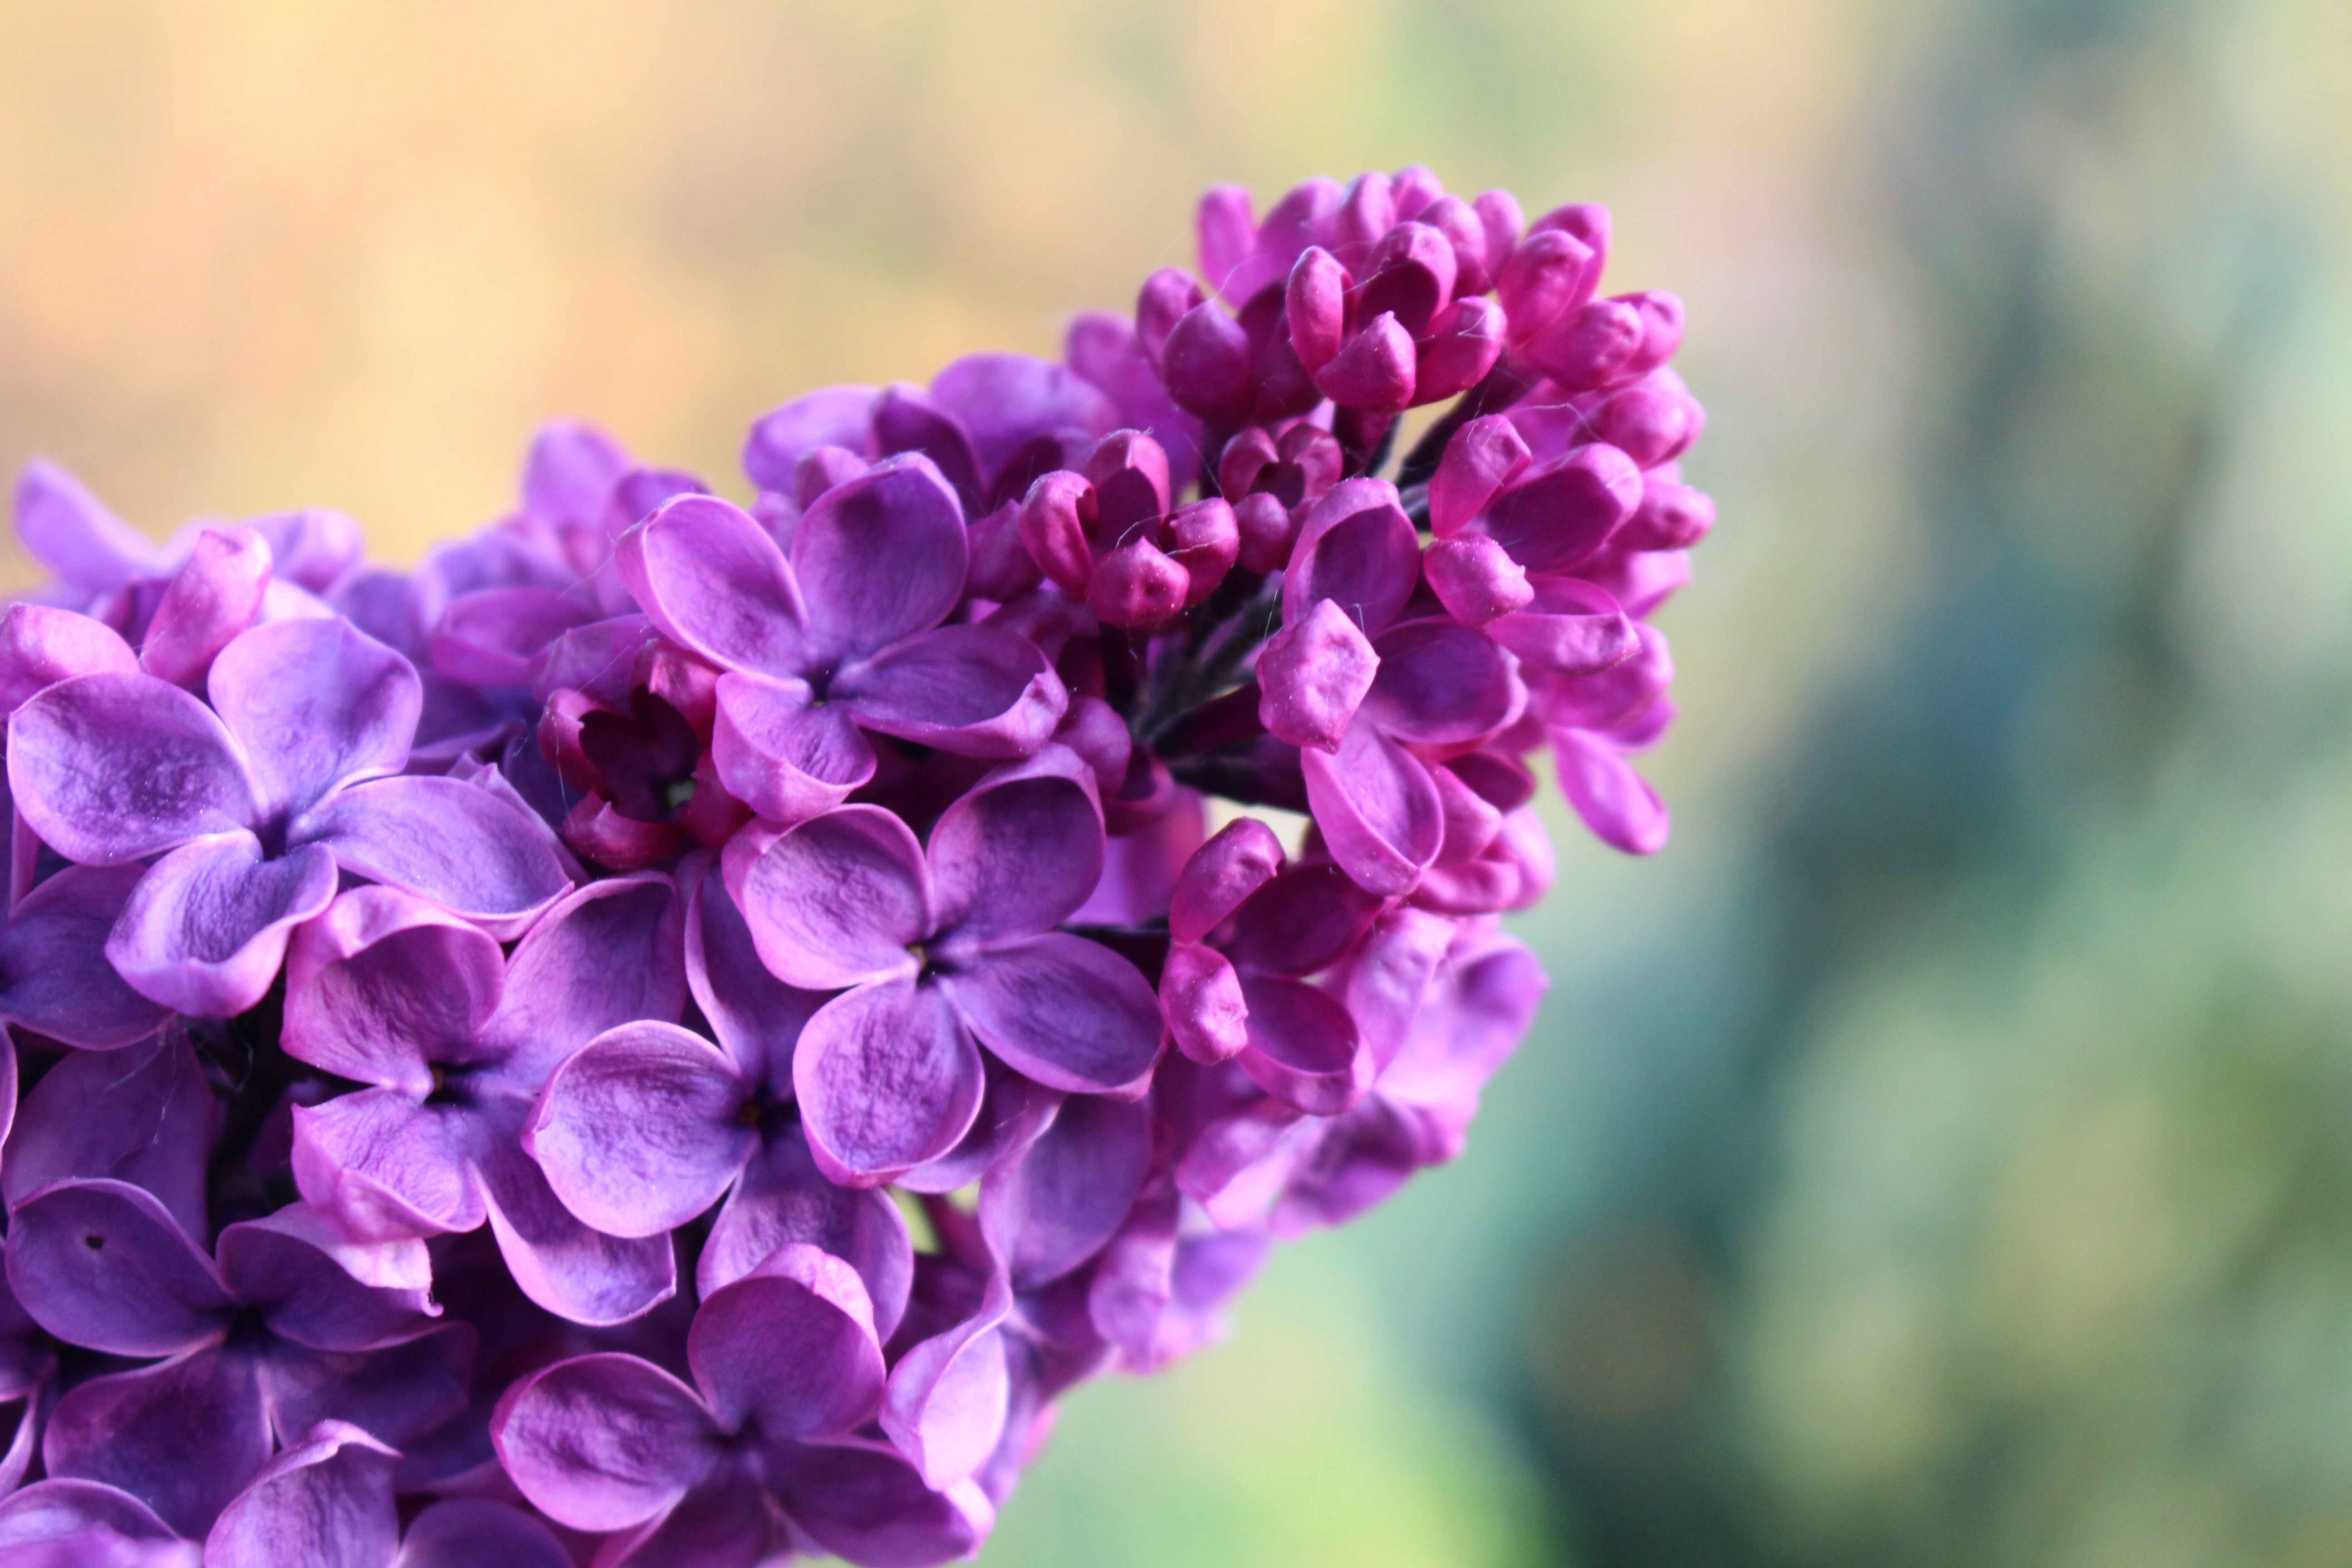
tree, branch, blossom, plant, flower, purple, petal, bloom, spring, botany, flora, lavender, wildflower, violet, lilac, macro photography, flowering plant, land plant, english lavender